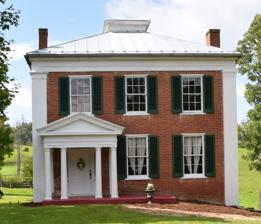
Building: Church Hill (Lexington, Virginia)
Country: United States of America
Year built: 1848
Historic house in Virginia, United States United States historic place Church Hill U.S. National Register of Historic Places Virginia Landmarks Register Front of the house Show map of Virginia Show map of the United States Location 6.5 mi. NE of Lexington off U.S.11 at I-64, near Lexington, Virginia Coordinates 37°50′30″N 79°21′32″W / 37.84167°N 79.35889°W / 37.84167; -79.35889 Area 4 acres (1.6 ha) Built 1848 ( 1848 ) Architectural style Greek Revival NRHP reference No. 79003079 VLR No. 081-0065 Significant dates Added to NRHP February 26, 1979 Designated VLR June 21, 1977 Church Hill , also known as Timber Ridge Plantation, is a historic plantation house located near Lexington , Rockbridge County, Virginia . It was built circa 1848, and is a two-story, three-bay, rectangular brick Greek Revival style dwelling.  It has a one-story, rear kitchen ell.  The house features stuccoed Doric order pilasters at the corners and midpoints of the long sides. Timber Ridge Plantation was the birthplace of Sam Houston (1793-1863). On the property is a non-contributing log building which tradition claims was constructed from logs salvaged from the Sam Houston birthplace cabin.  The cabin is believed to have been located at the site of the kitchen ell. It was listed on the National Register of Historic Places in 1979. See also John Houston (1690–1754), who established Timber Ridge Plantation References